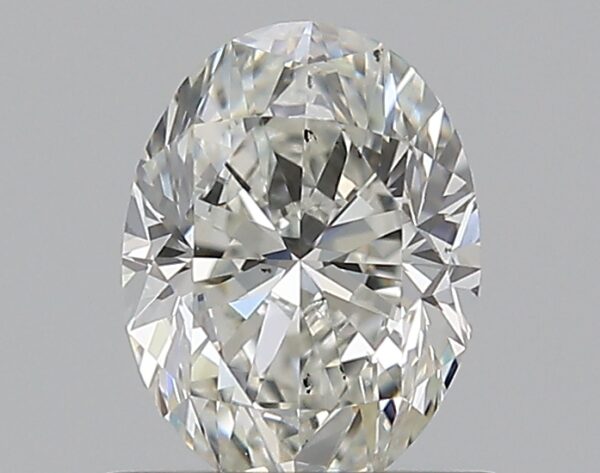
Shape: oval
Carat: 0.7
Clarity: VS2
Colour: H
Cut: VG
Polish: EX
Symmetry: VG
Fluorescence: N
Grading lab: GIA
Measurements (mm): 6.6 x 4.95 x 3.22